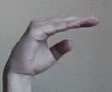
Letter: jeem